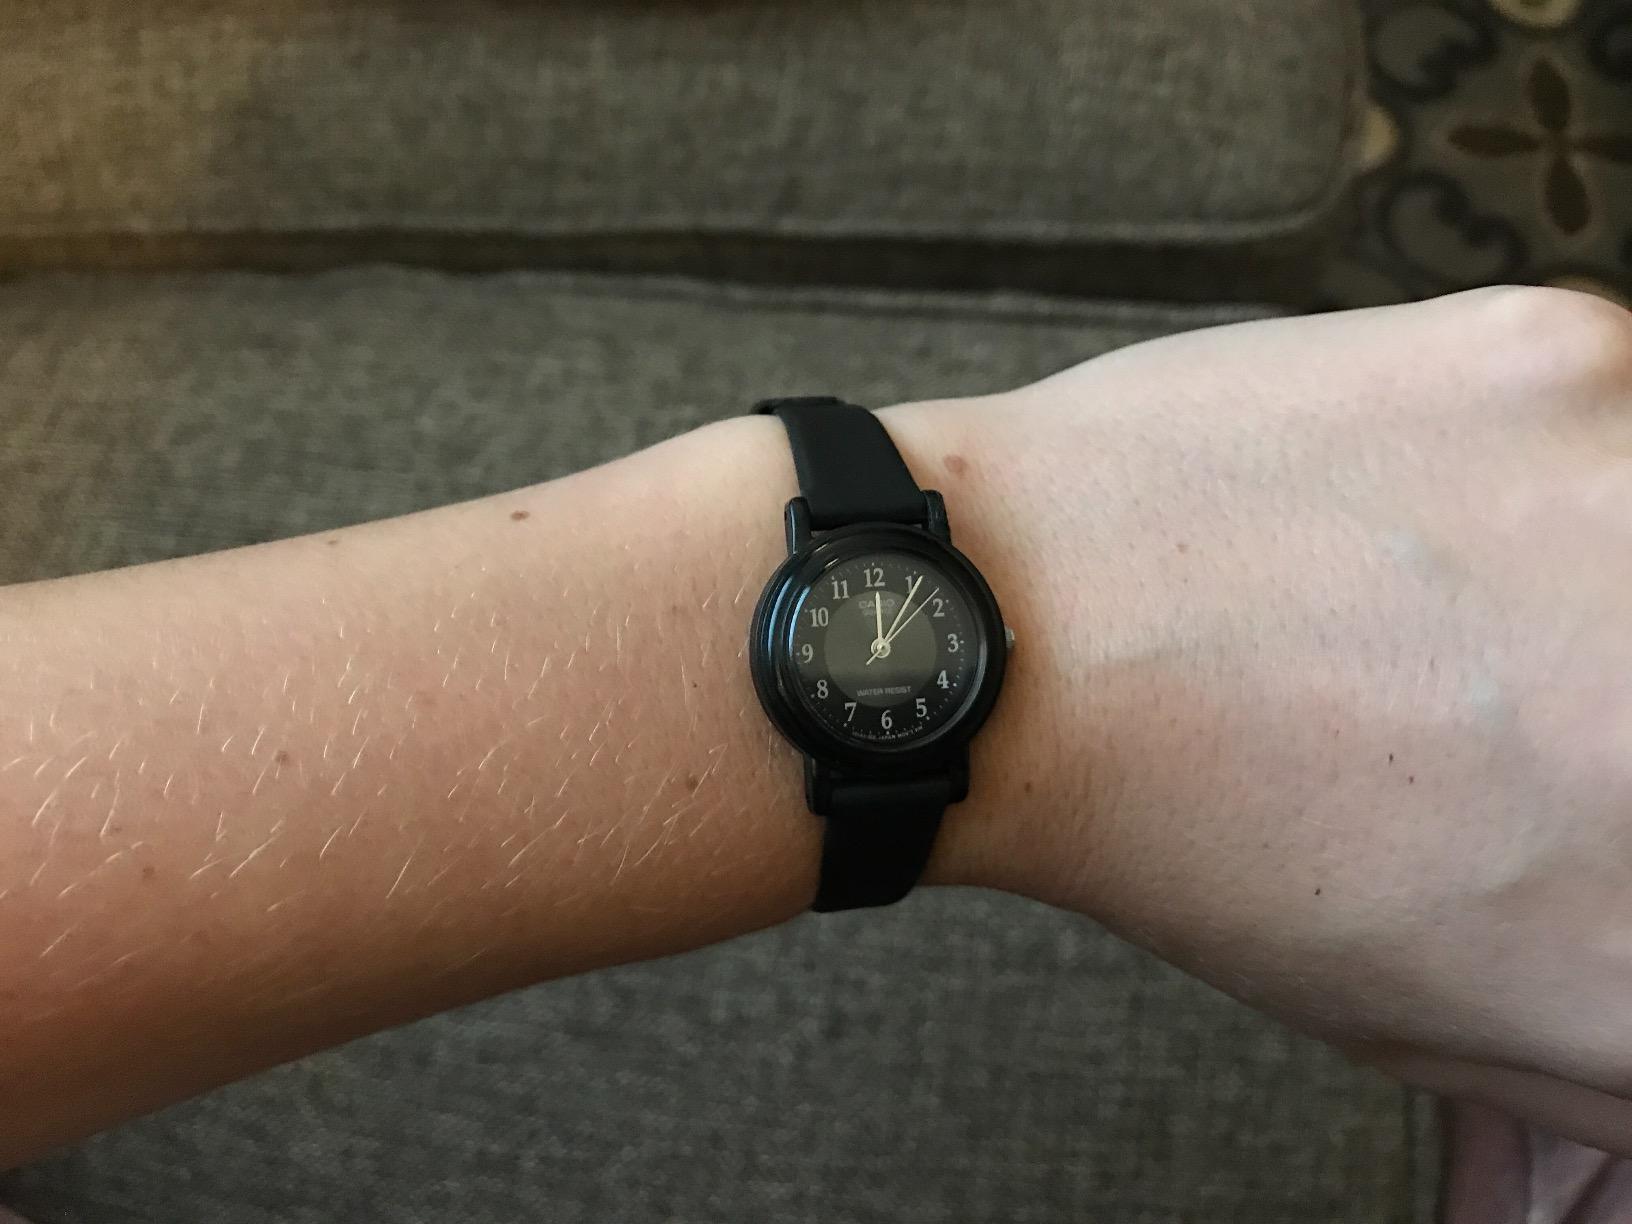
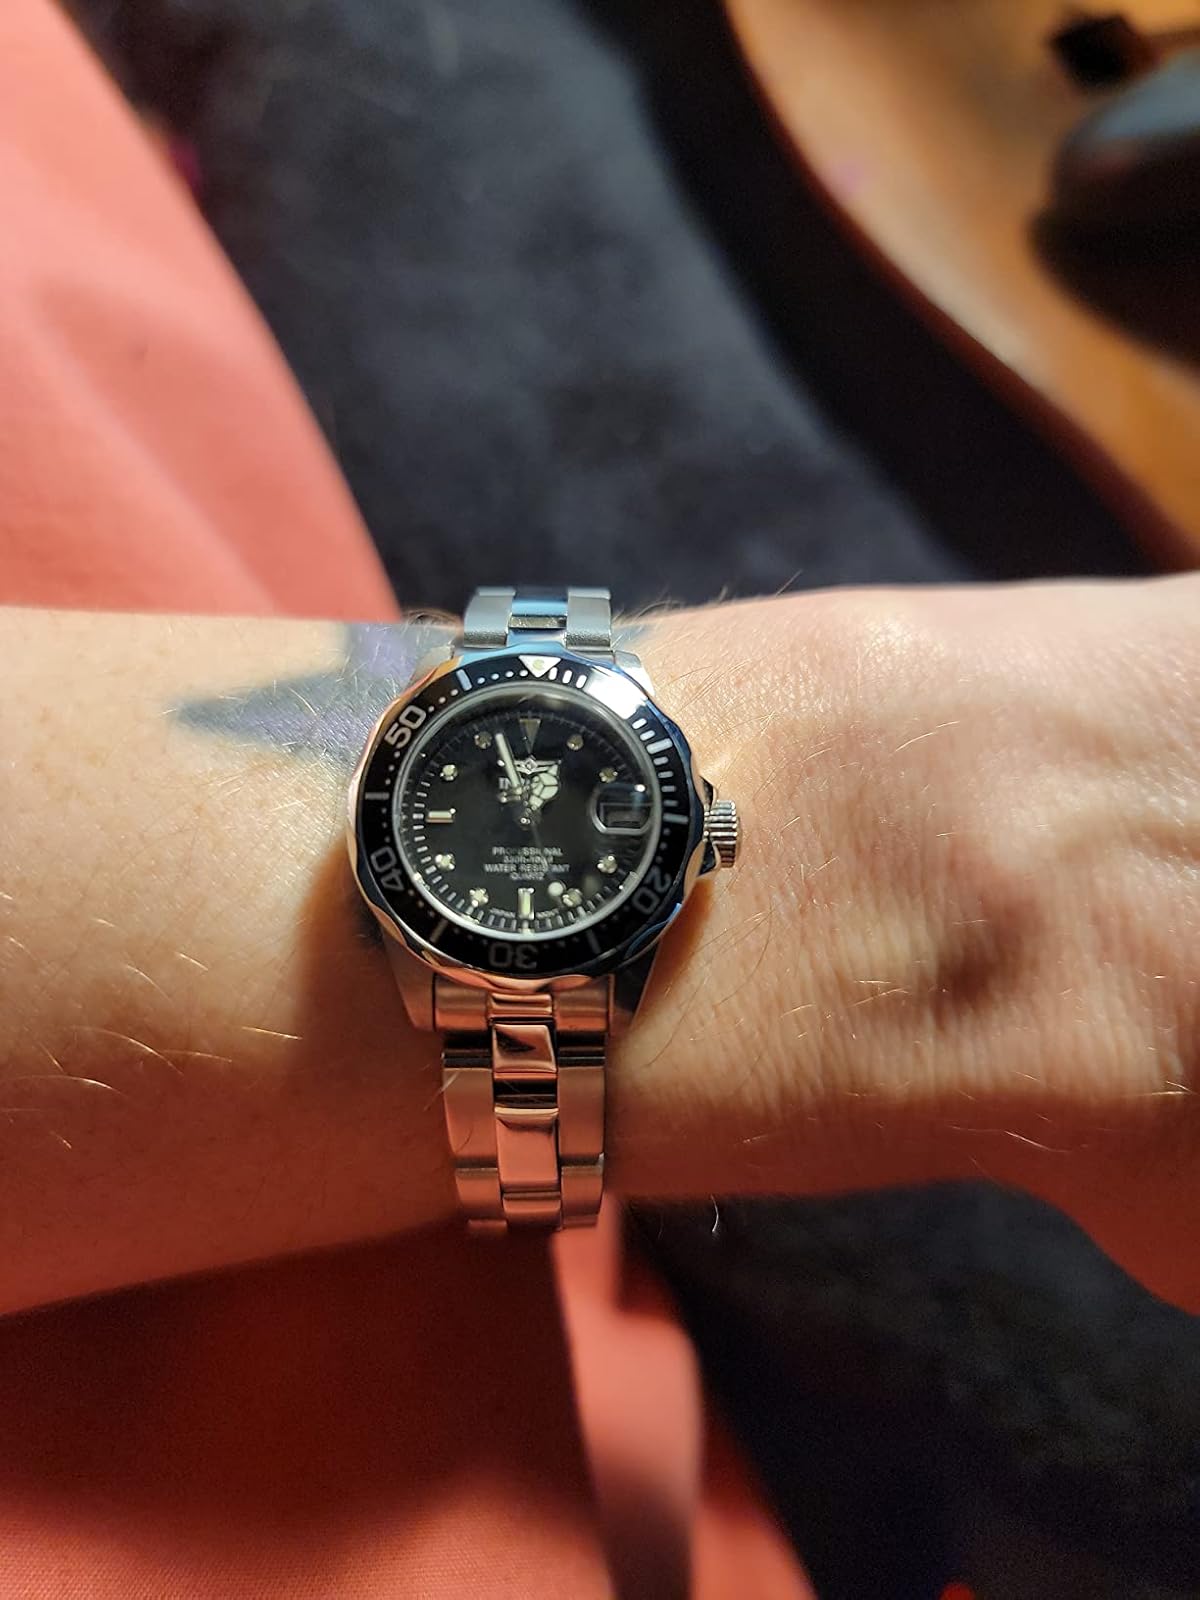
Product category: accessories_watch
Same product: no